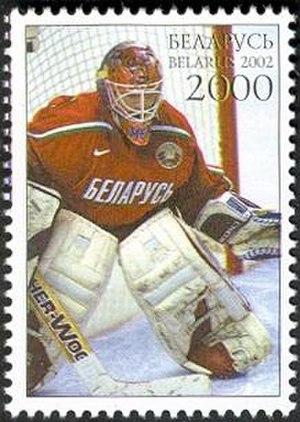
Andreï Anatolievitch Mezine - du biélorusse : Андрей Анатольевич Мезин, et en anglais : Andrei Mezin - est un joueur professionnel de hockey sur glace russo-biélorusse. Il évolue au poste de gardien de but.